Amy Sillman

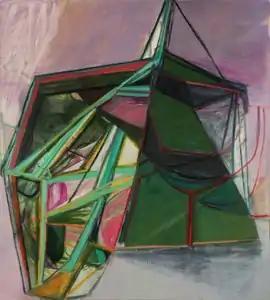
Amy Sillman, "Purple Thing", oil on canvas, 80" x 72", 2006.

In the mid-2000s, Sillman's heap-like compositions gave way to an enlarged scale, broader, more physical gestures and explorations of the body, interpersonal dynamics, the erotic and psychosexual tension. These works consisted of patches of high-contrast color bursting with chaotic line and web-like scaffolding, open fields of subtly modulated color, and crude figurative elements emerging along compositional fault lines or out of rough edges and thickets of brushstrokes ("The Elephant in the Room", 2006). In 2007, Sillman began creating large gestural abstract paintings based on black-and-white drawings she made from observing couple friends in casual moments of domestic intimacy. She recreated the original drawings from memory, then rotated and reworked them into abstract painting "templates." The paintings consisted of richly hued, abutting trapezoidal shapes on flat picture planes, which were crisscrossed and circumscribed by bold angular, diagrammatic lines reminiscent of architecture or sculptural construction. She exhibited the paintings and drawings at the Hirshhorn Museum in 2008; "Artforum" described the drawings as "equally tender and ruthless" in touch and economical in their markmaking.